That Devil Quemado

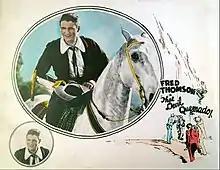
Lobby card

That Devil Quemado is a 1925 American silent Western film directed by Del Andrews and starring Fred Thomson, Albert Prisco, and Nola Luxford.